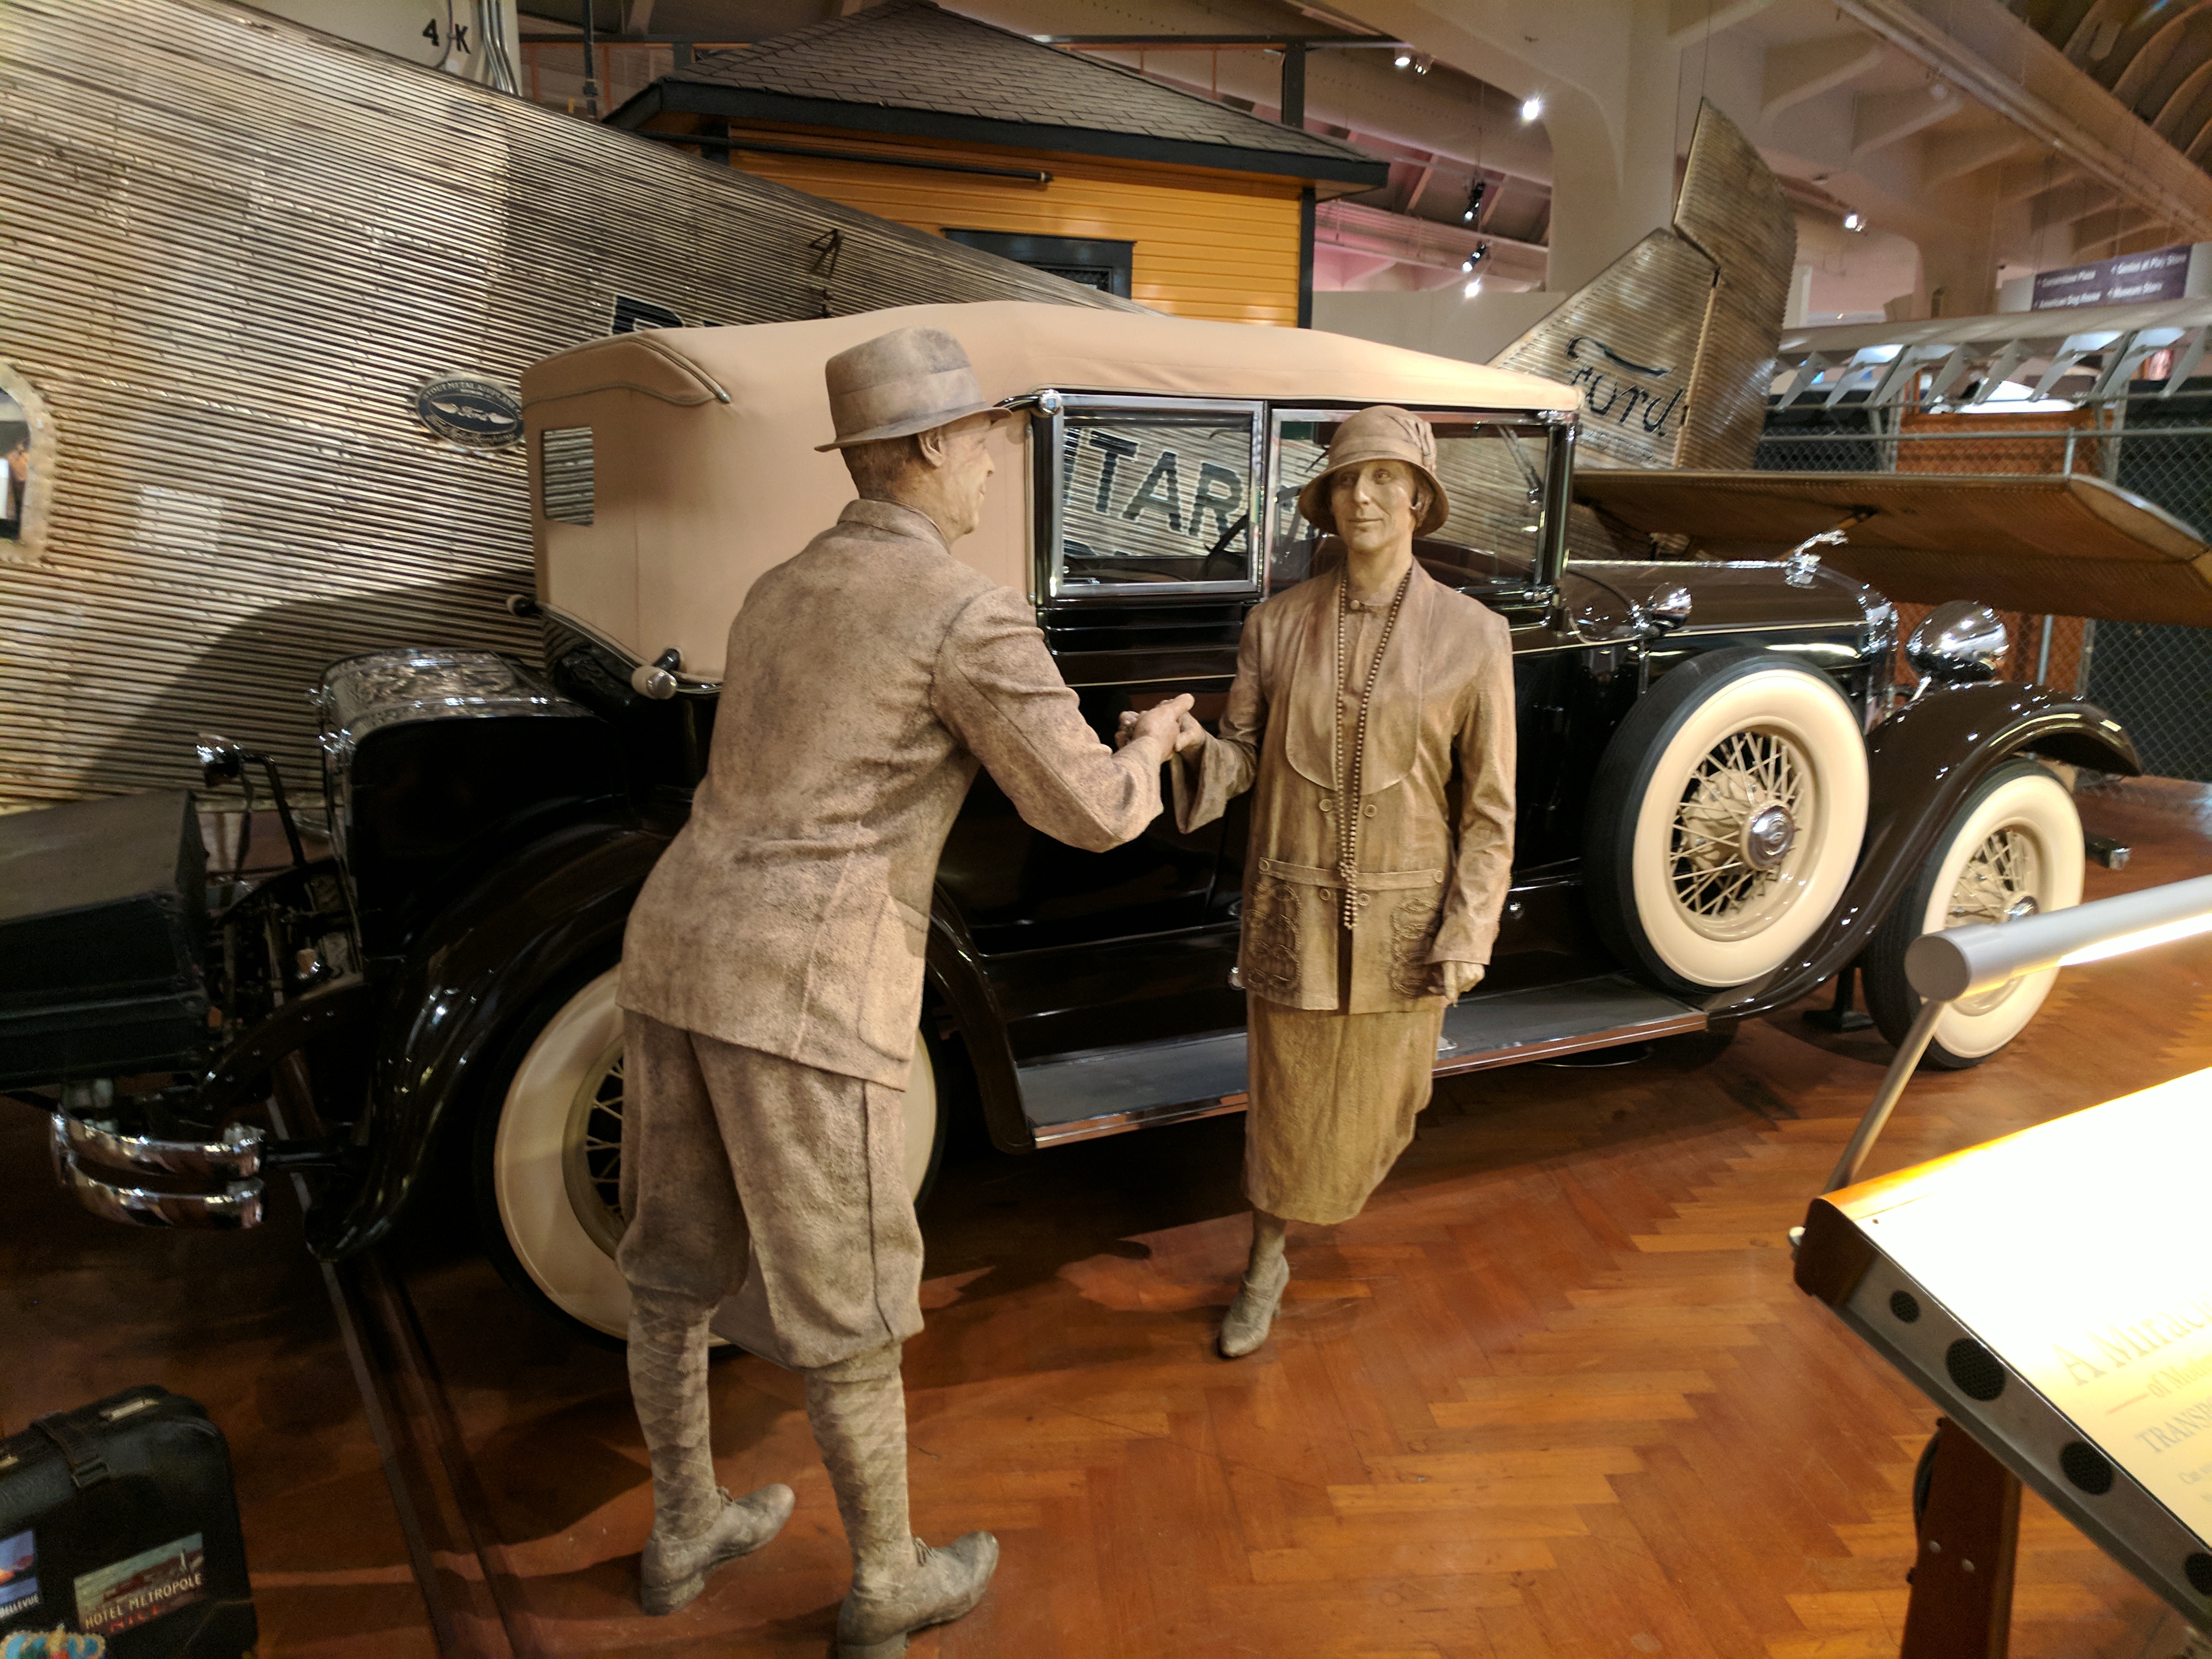
ford, museum, car, cars, auto, automobile, automobiles, machine, machines, vehicle, classic, automotive design, luxury vehicle